Jurga Šeduikytė

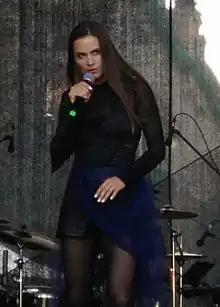
Jurga in August 2019

Jurga Šeduikytė (born February 11, 1980, Klaipėda, Lithuania), known by her stage names Jurga and formerly Dingau, is a Lithuanian singer and songwriter.